Paulo Tuvale

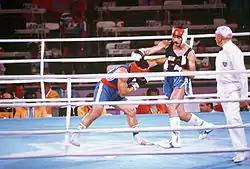
Tuvale (left) versus Aristides Gonzalez of Puerto Rico at the 1984 Olympics

Paulo Tuvale (born 22 January 1954) is a Samoan boxer. He competed in the men's middleweight event at the 1984 Summer Olympics.